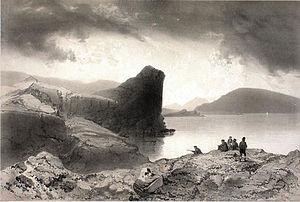
Barthélemy Lauvergne, né en 1805 à Toulon et mort 1871 à Carcès, est un navigateur et un peintre français de la Marine.